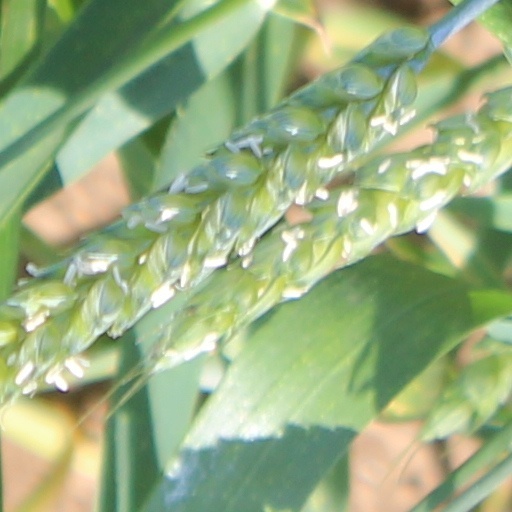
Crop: wheat